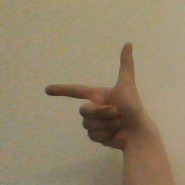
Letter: yaa